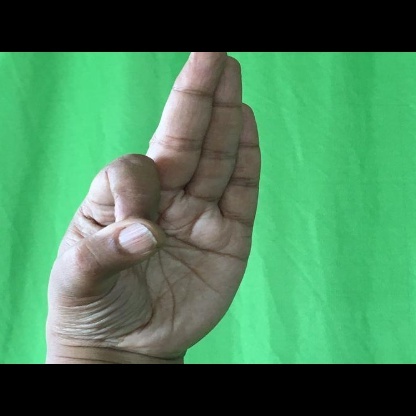
Mudra: Aralam